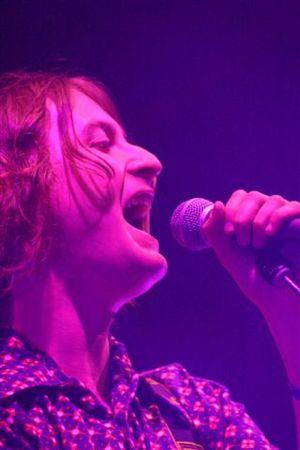
The Zutons est un groupe de rock indépendant anglais originaire de Liverpool. Formés en 2001, ils n'ont sorti leur premier album, Who Killed...... The Zutons?, qu'en avril 2004. Leurs principaux succès sont les singles Why Won't You Give Me Your Love? et Valerie, extraits de leur deuxième album Tired of Hanging Around, tous deux montés jusqu'à la neuvième place de l'UK Singles Chart. Valerie est plus tard repris par Mark Ronson et Amy Winehouse dans une version classée deuxième en 2007. Le groupe est nommé aux Mercury Music Prize en 2004 et aux Brit Awards en 2005.